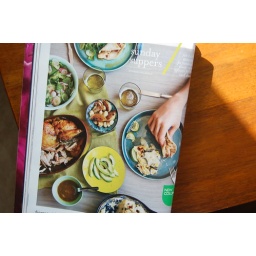
bon appetit's new &amp;quot;sunday suppers&amp;quot; column made us salivate over the idea of chipotle roast chicken tacos. so...we made 'em!